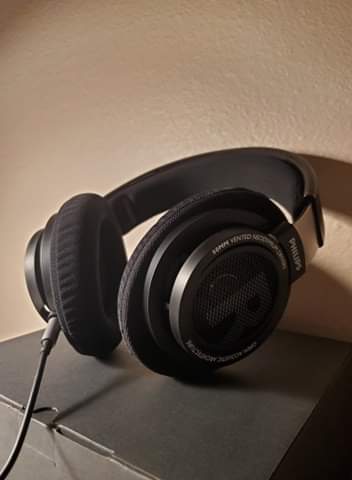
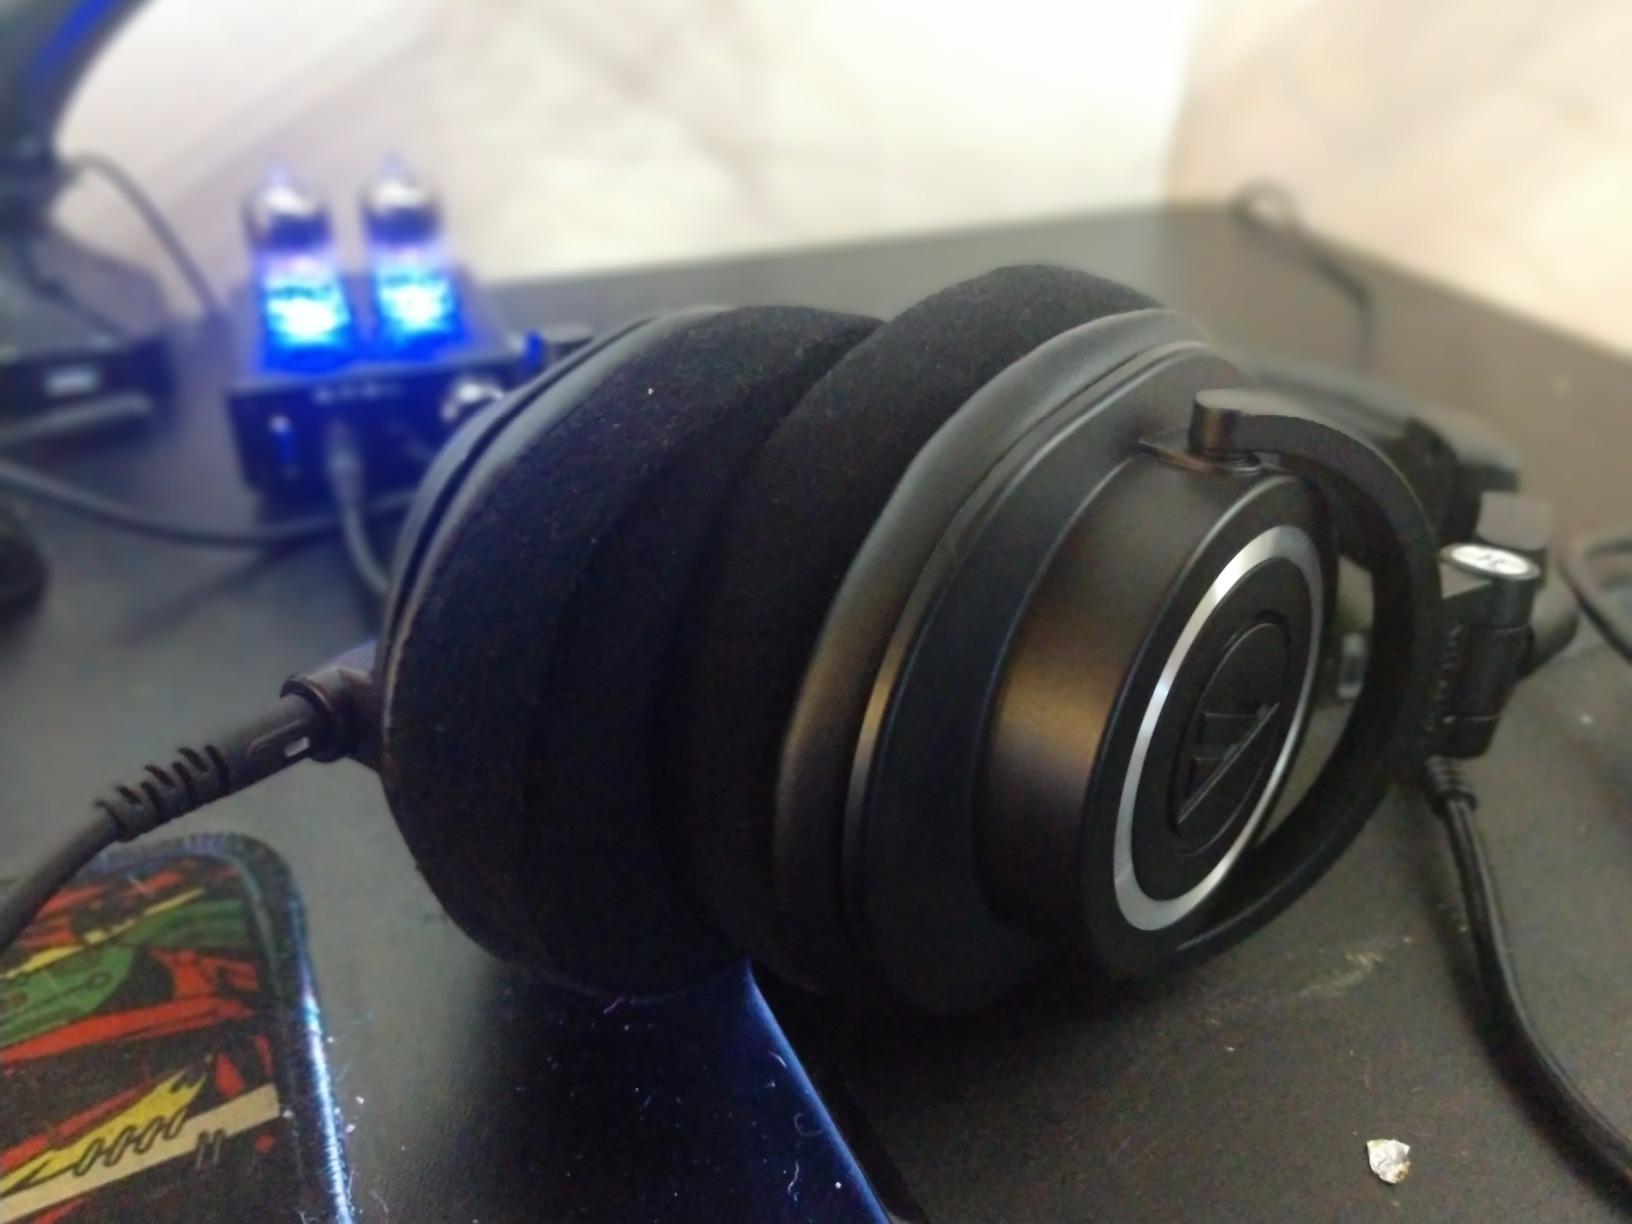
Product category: headphones
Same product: no